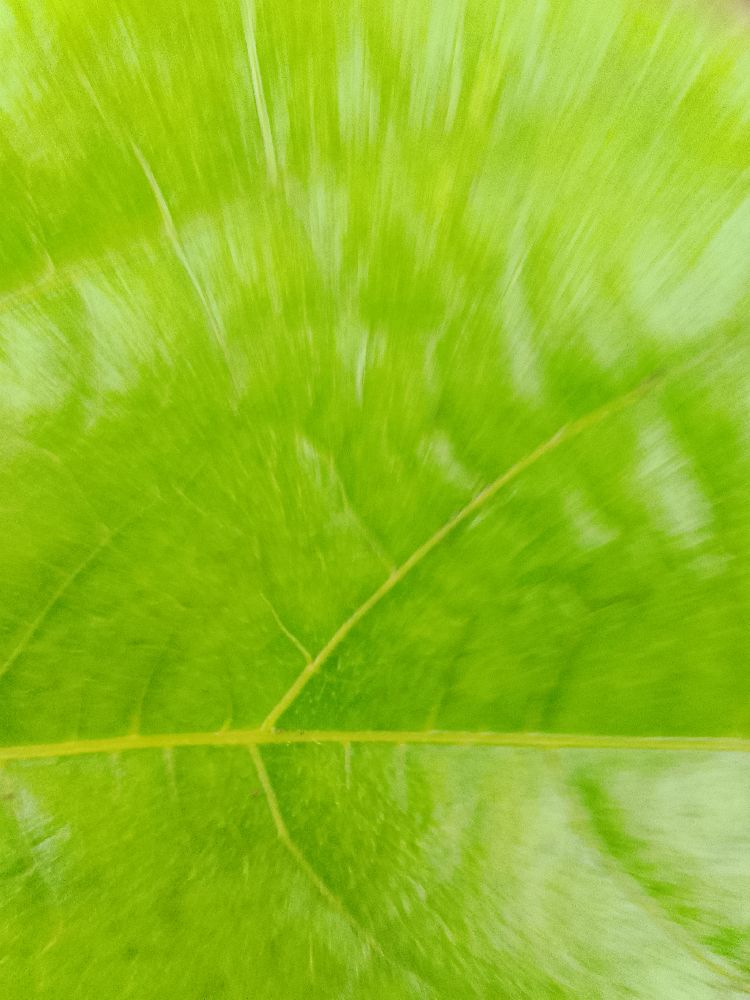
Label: healthy